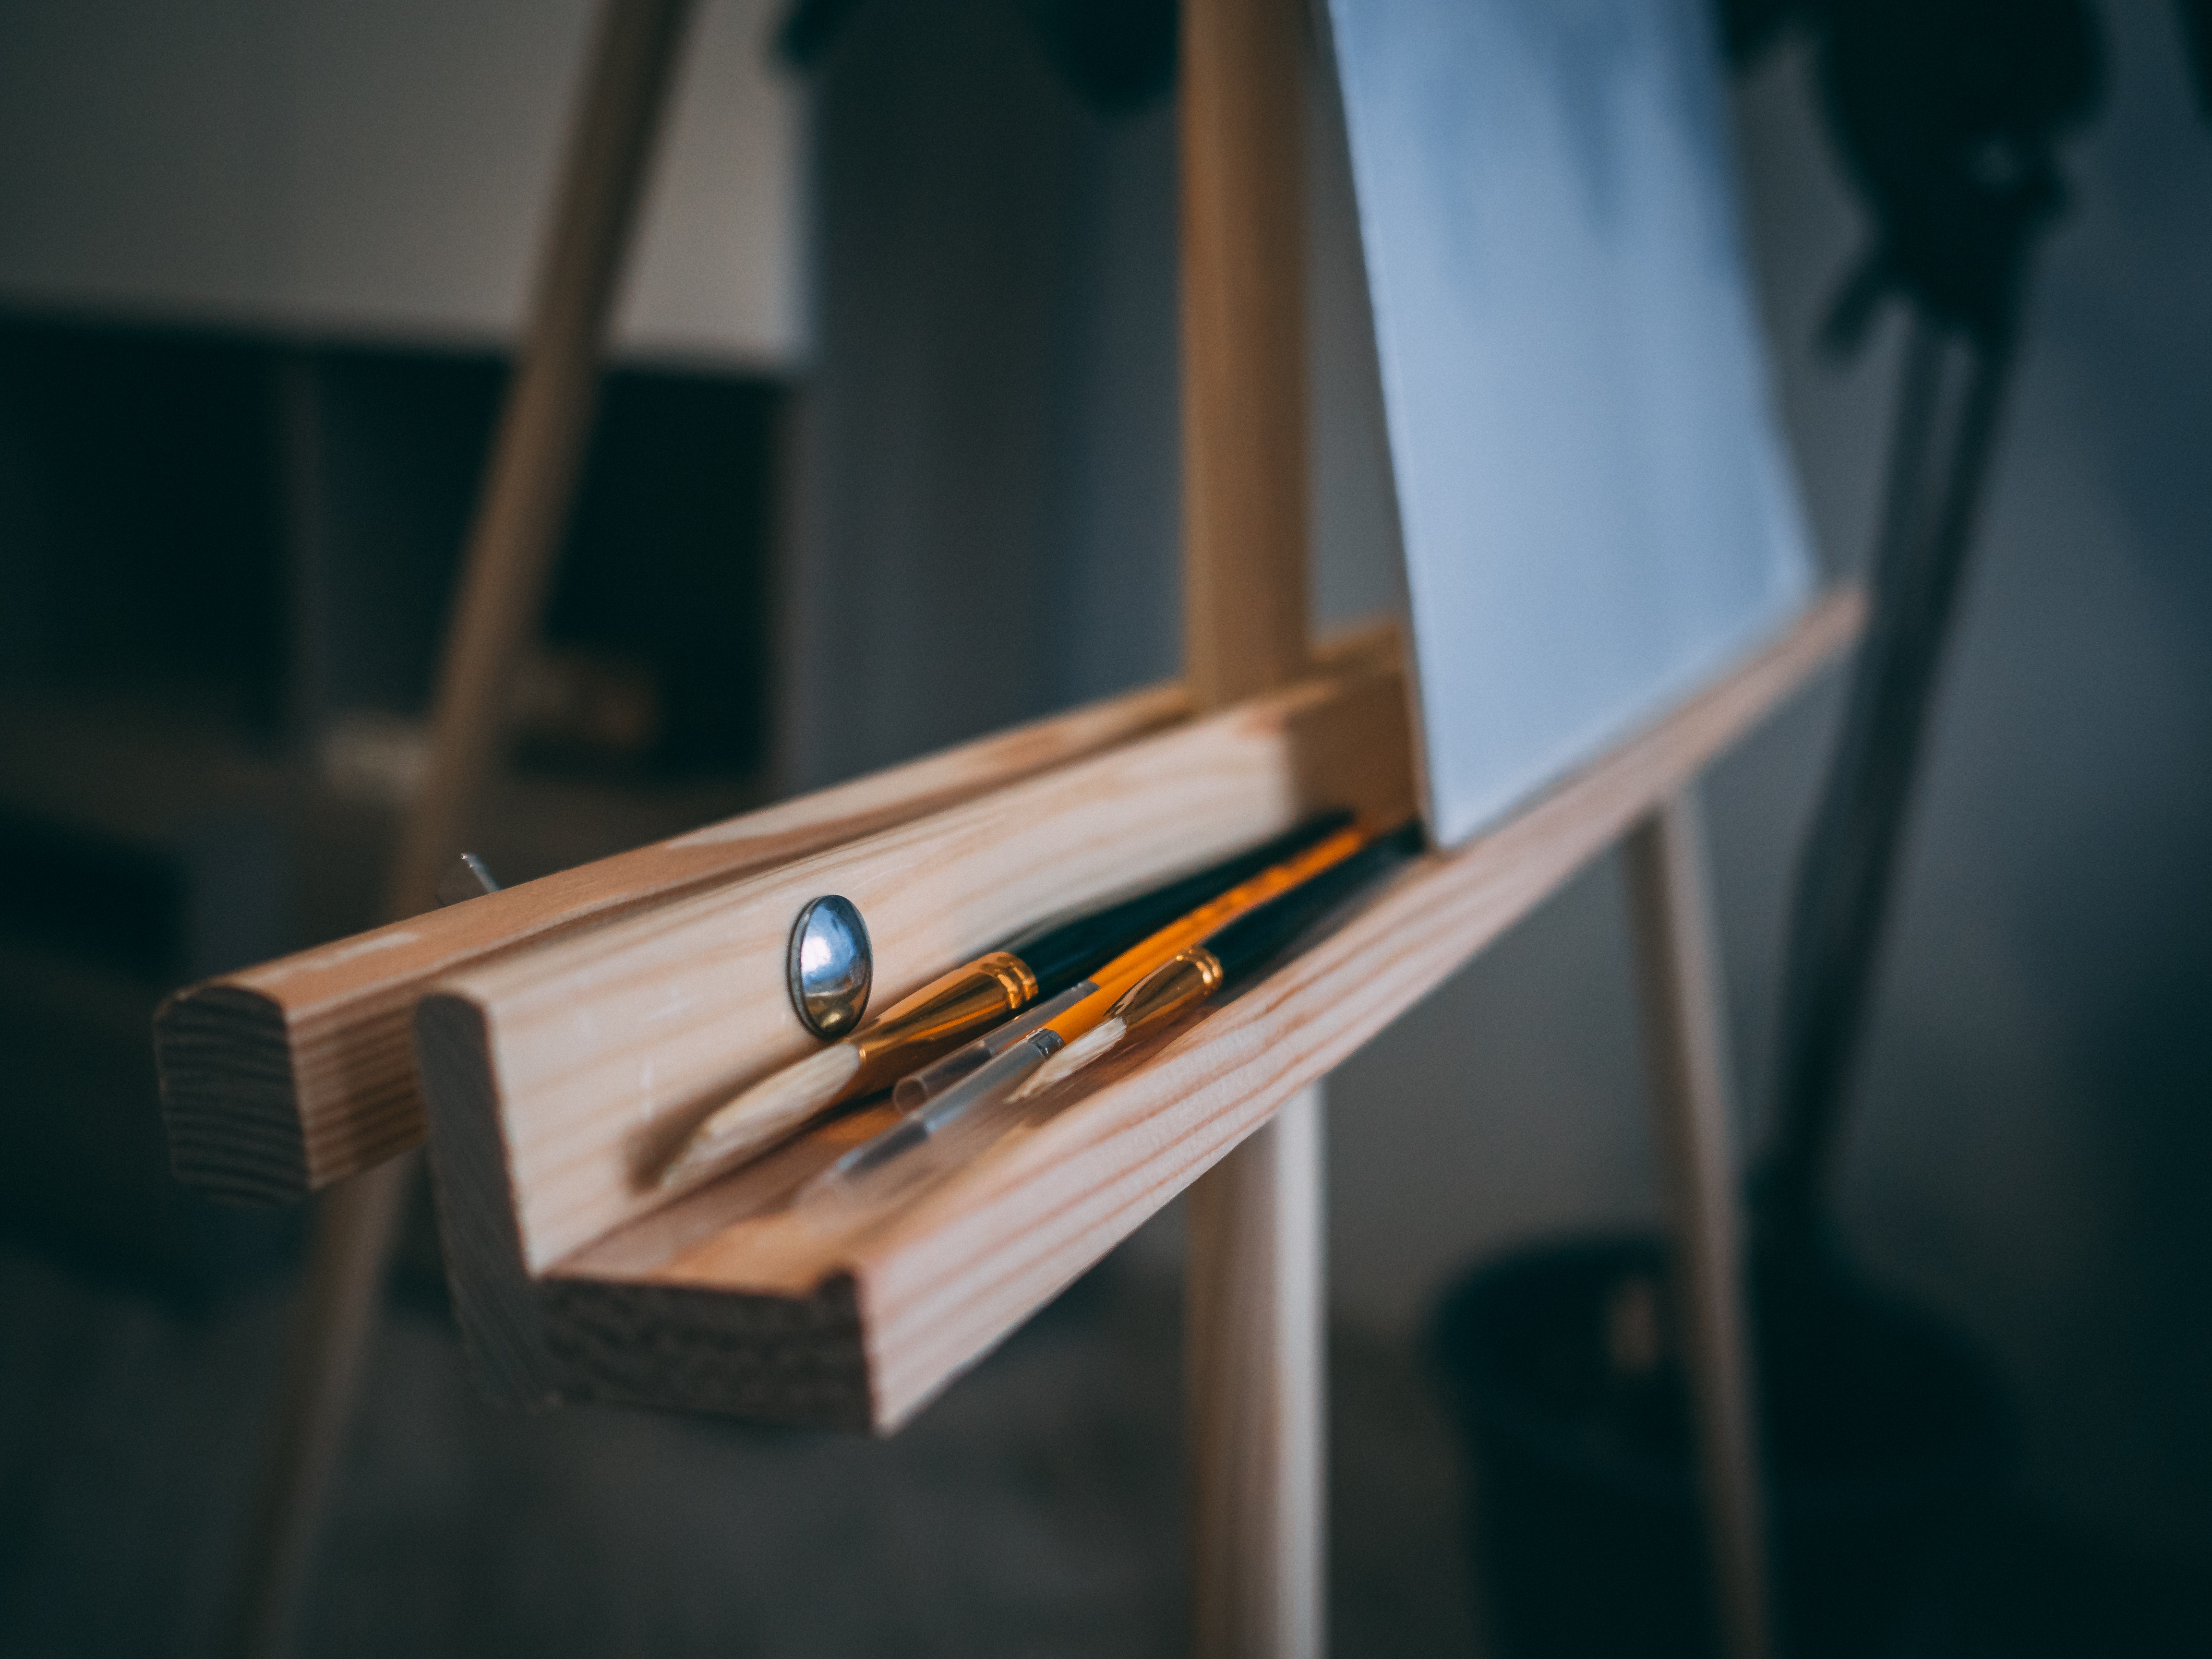
wood, table, furniture, plywood, room, architecture, shelf